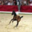
Label: horse